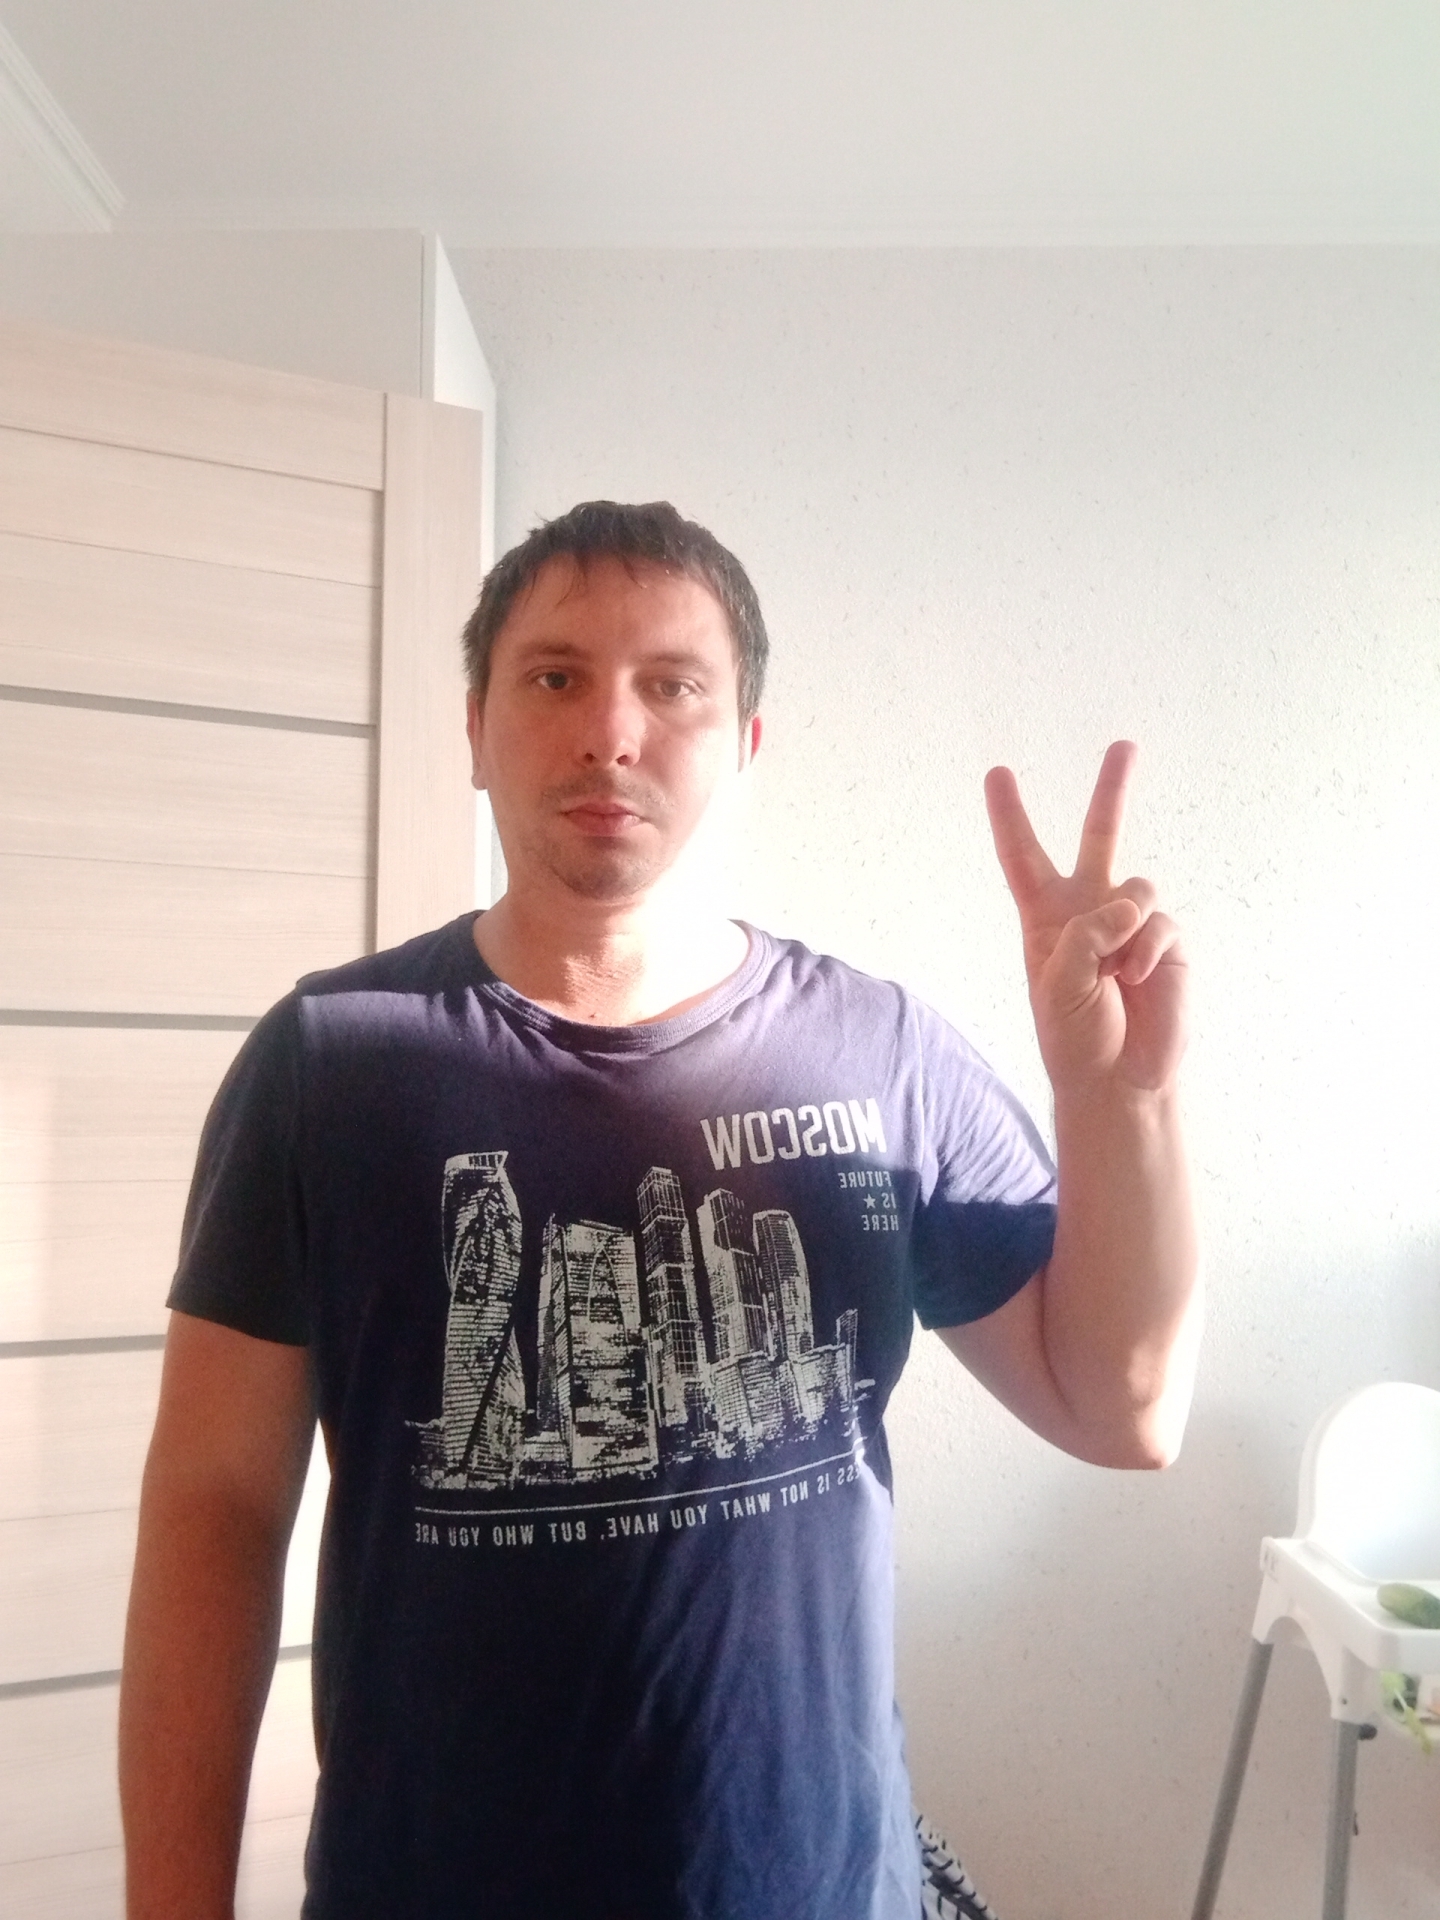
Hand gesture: peace